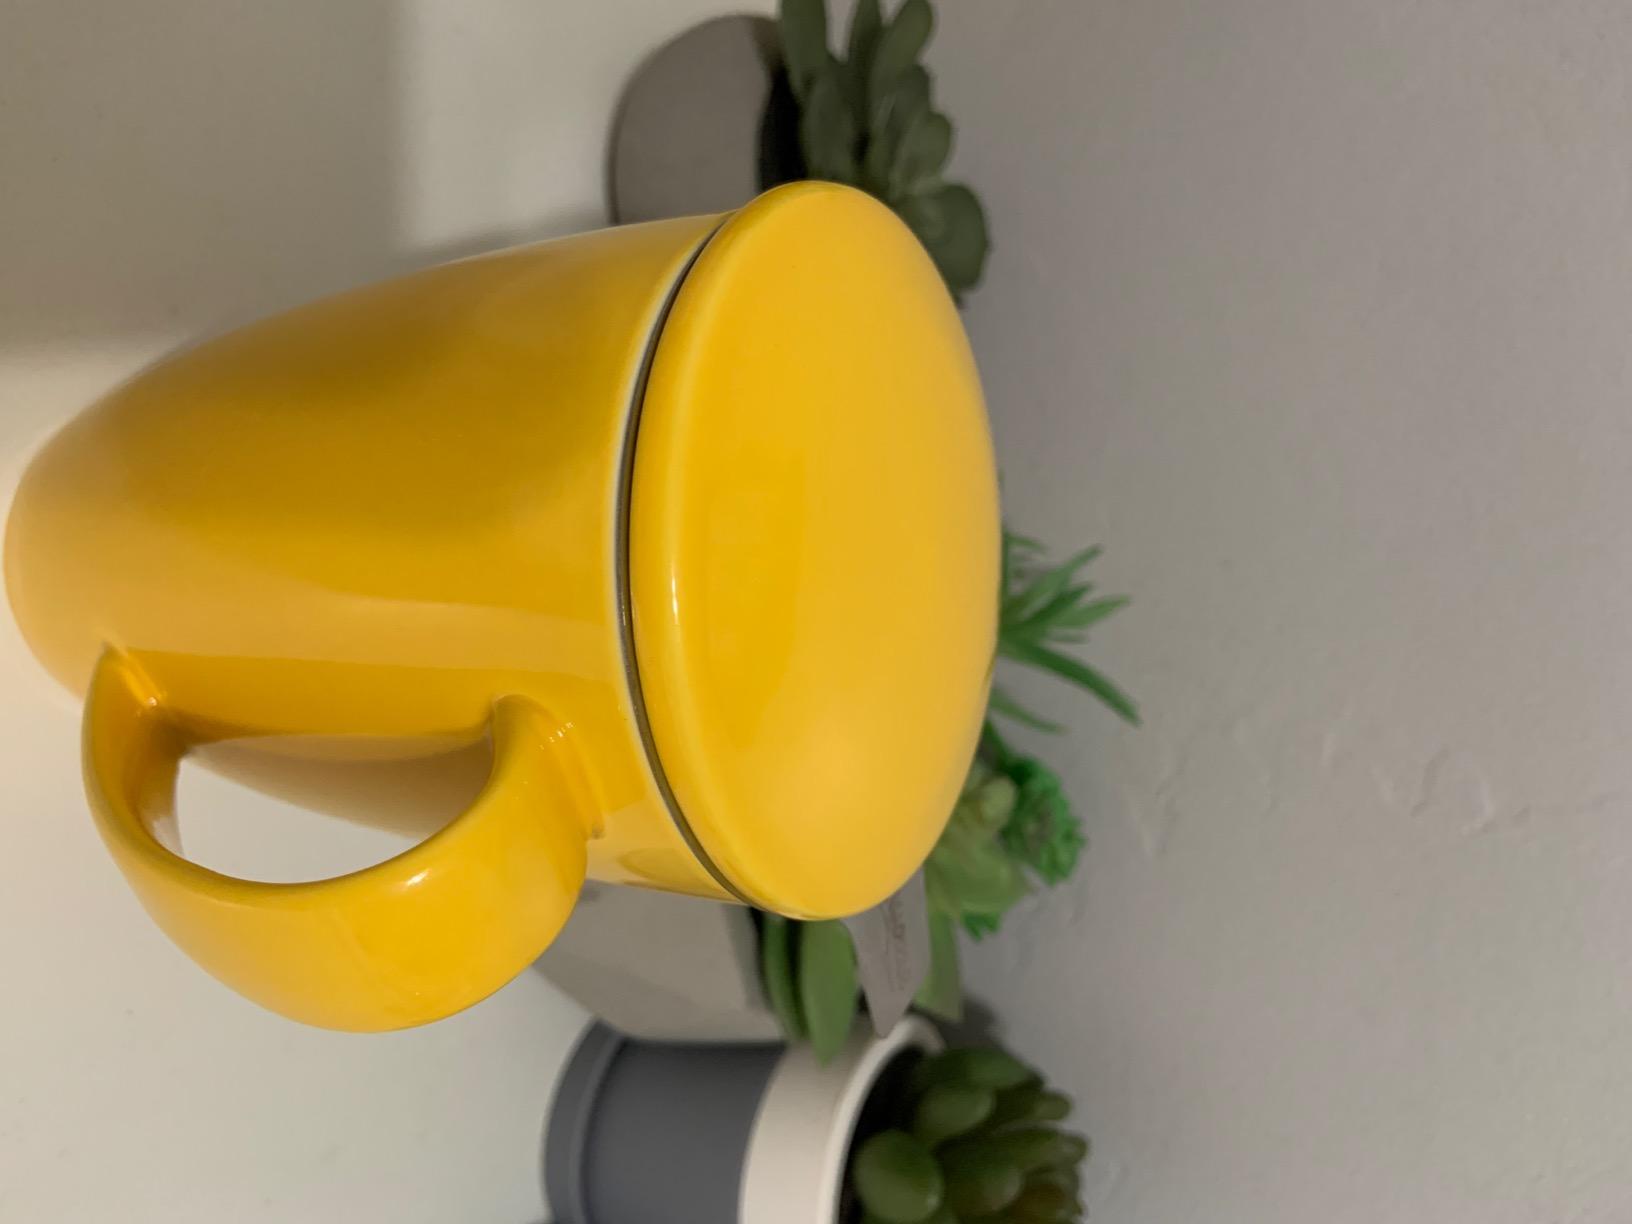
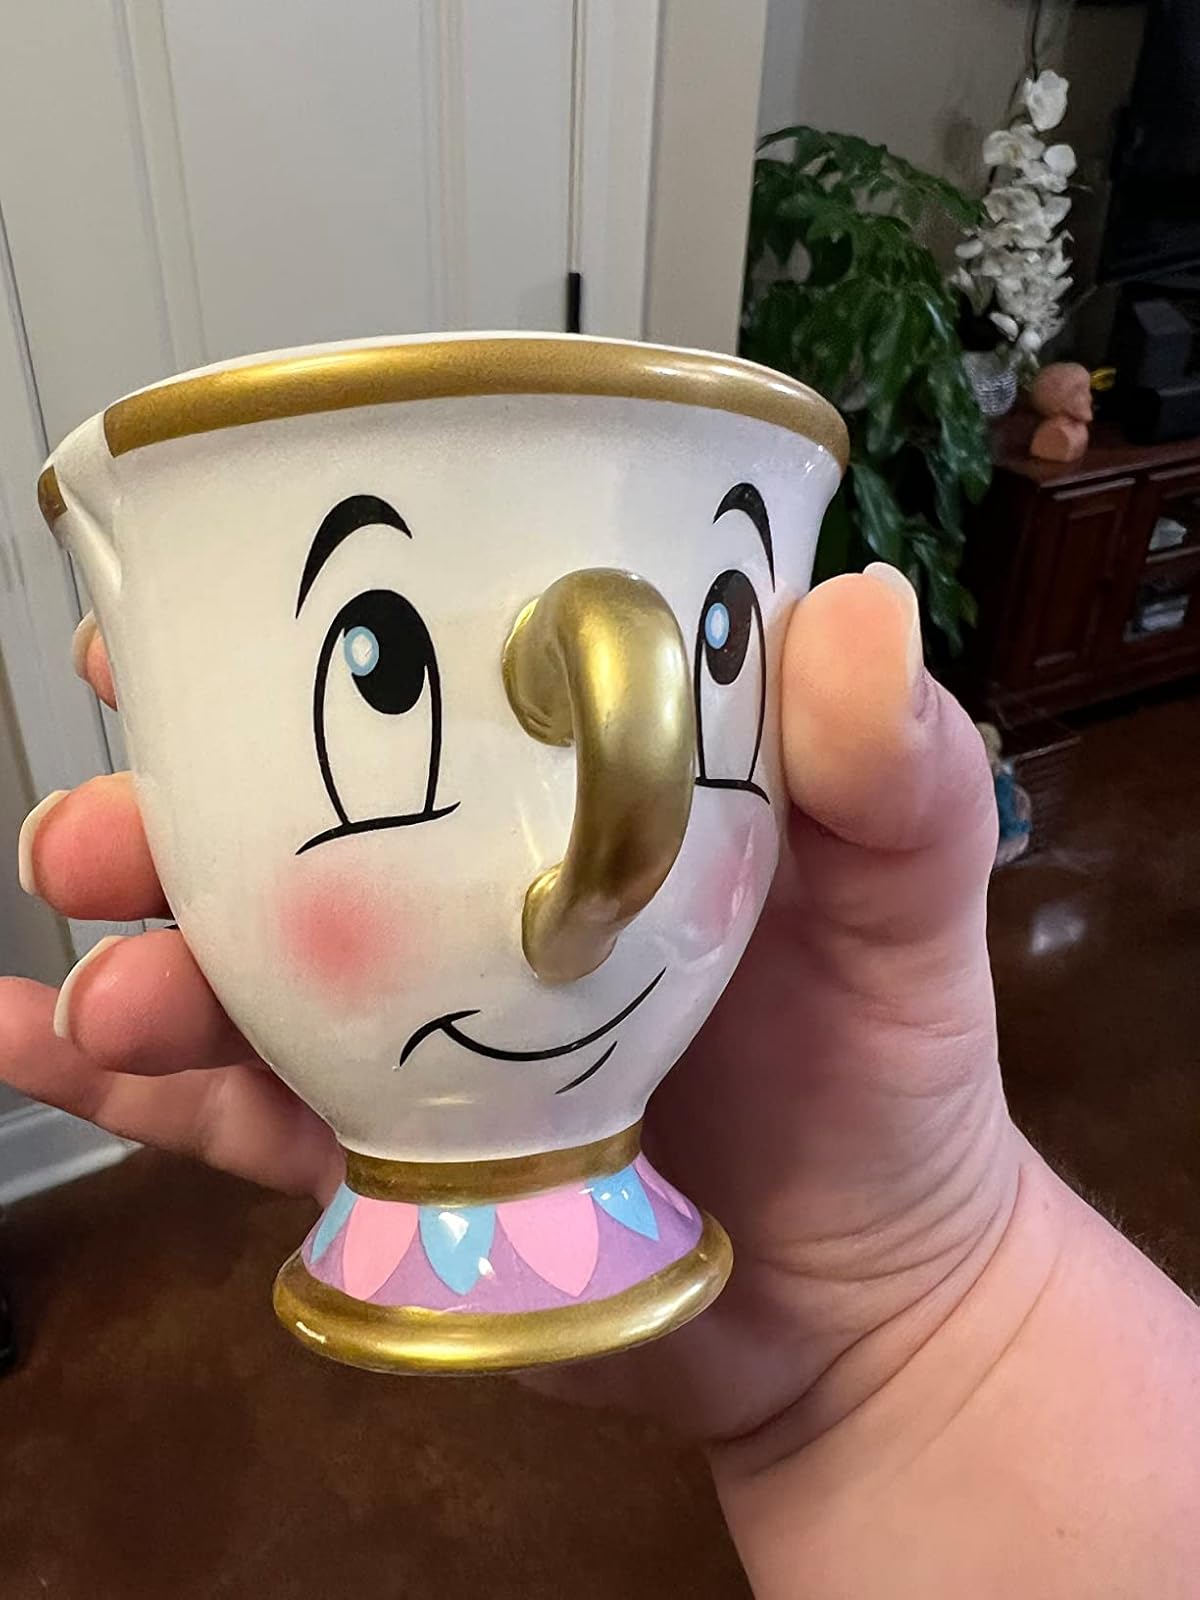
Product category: items_mug
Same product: no